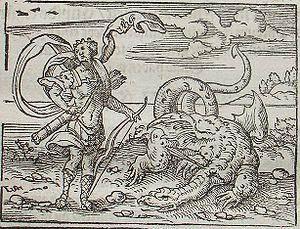
Apollon et Python. Gravure de Virgil Solis pour les Métamorphoses d'Ovide, livre I, 435-451. Folio 9r, image 12.
Dans la mythologie grecque, Python est un dragon, fils de Gaïa, ou bien d'Héra selon les traditions.